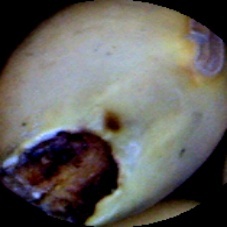
Label: Broken